Mister Smile

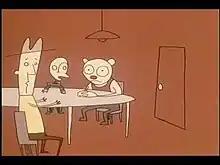

Mister Smile is a 1999 American animated short film directed by Fran Krause while he was attending Rhode Island School of Design. It won several awards in independent film festivals. The story follows a variety of characters who are all invited to a party at the home of Mister Smile.